Shikhara

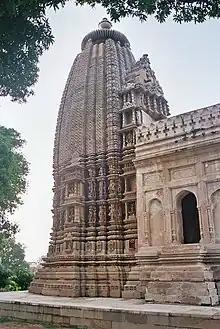
"Latina" in Khajuraho

Shikhara (IAST: ""), a Sanskrit word translating literally to "mountain peak", refers to the rising tower in the Hindu temple architecture of North India, and also often used in Jain temples. A "shikhara" over the "garbhagriha" chamber where the presiding deity is enshrined is the most prominent and visible part of a Hindu temple of North India.